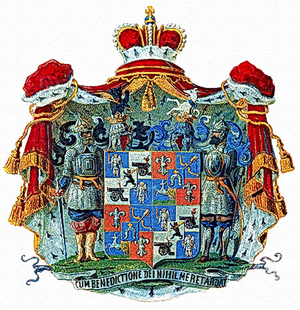
Famille Glebov. est une famille noble de l'Empire russe.